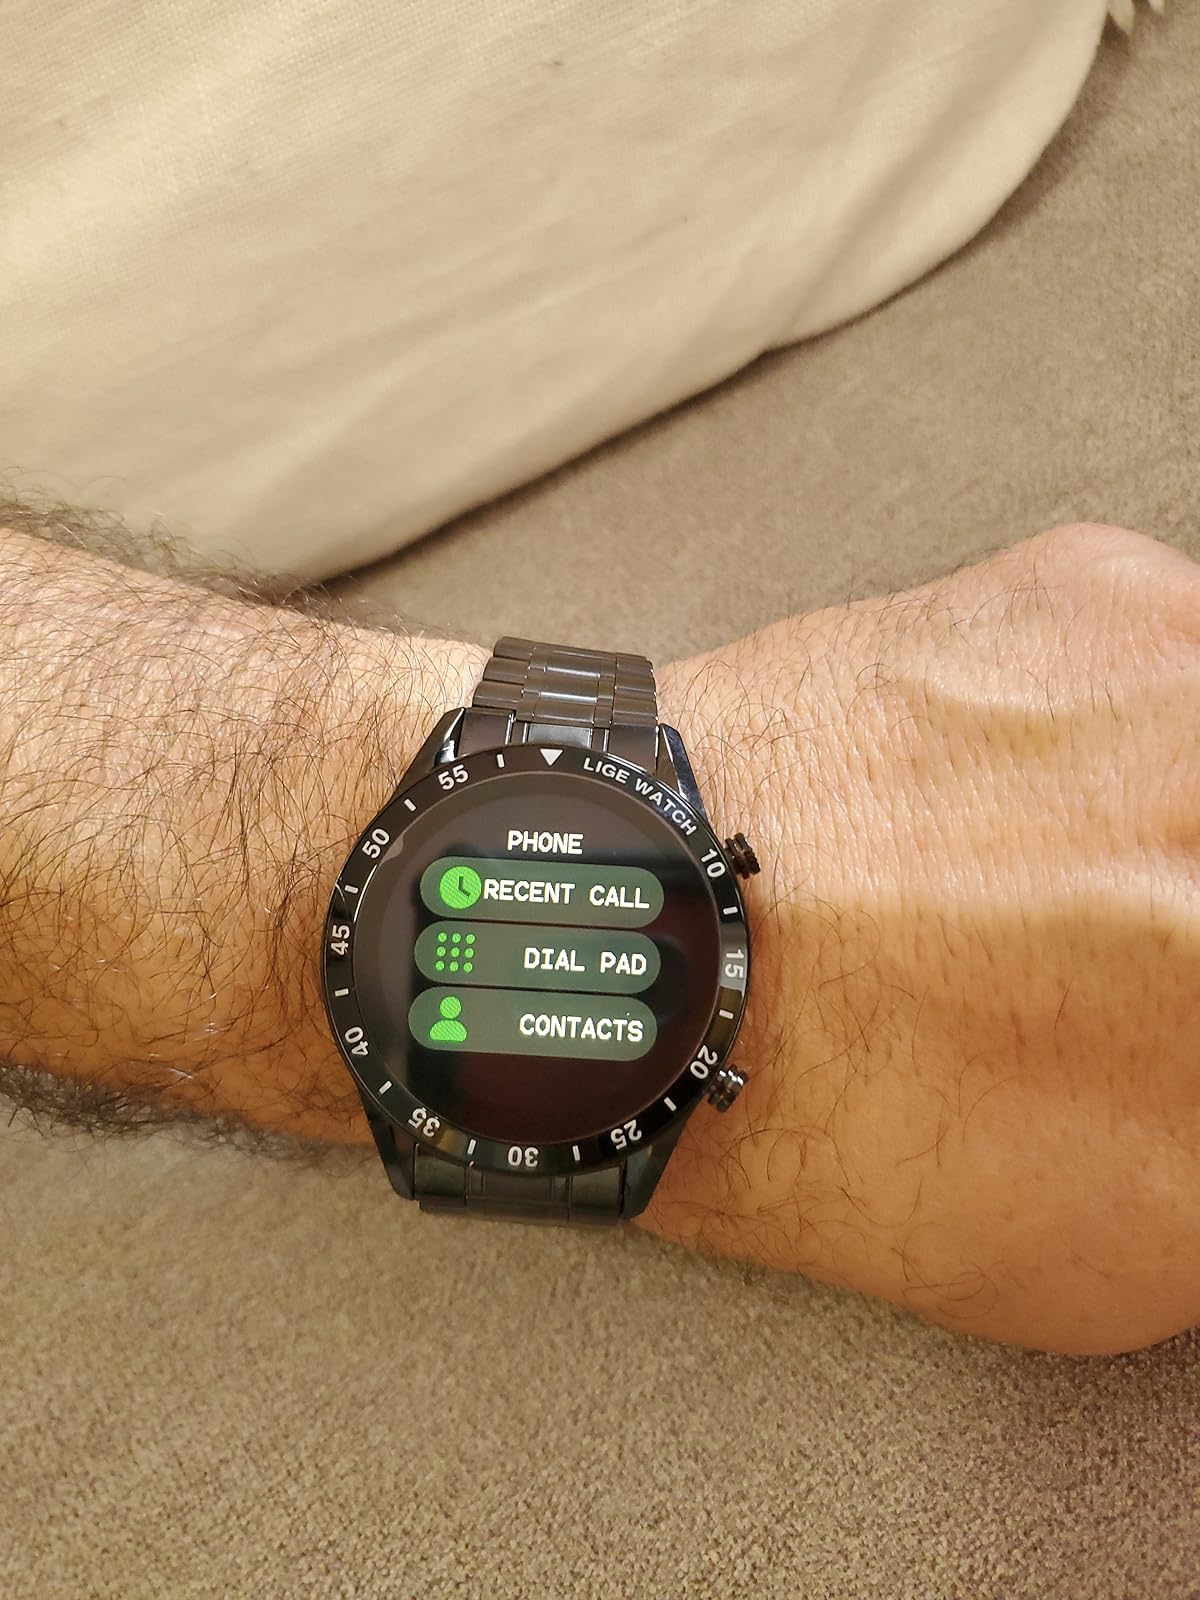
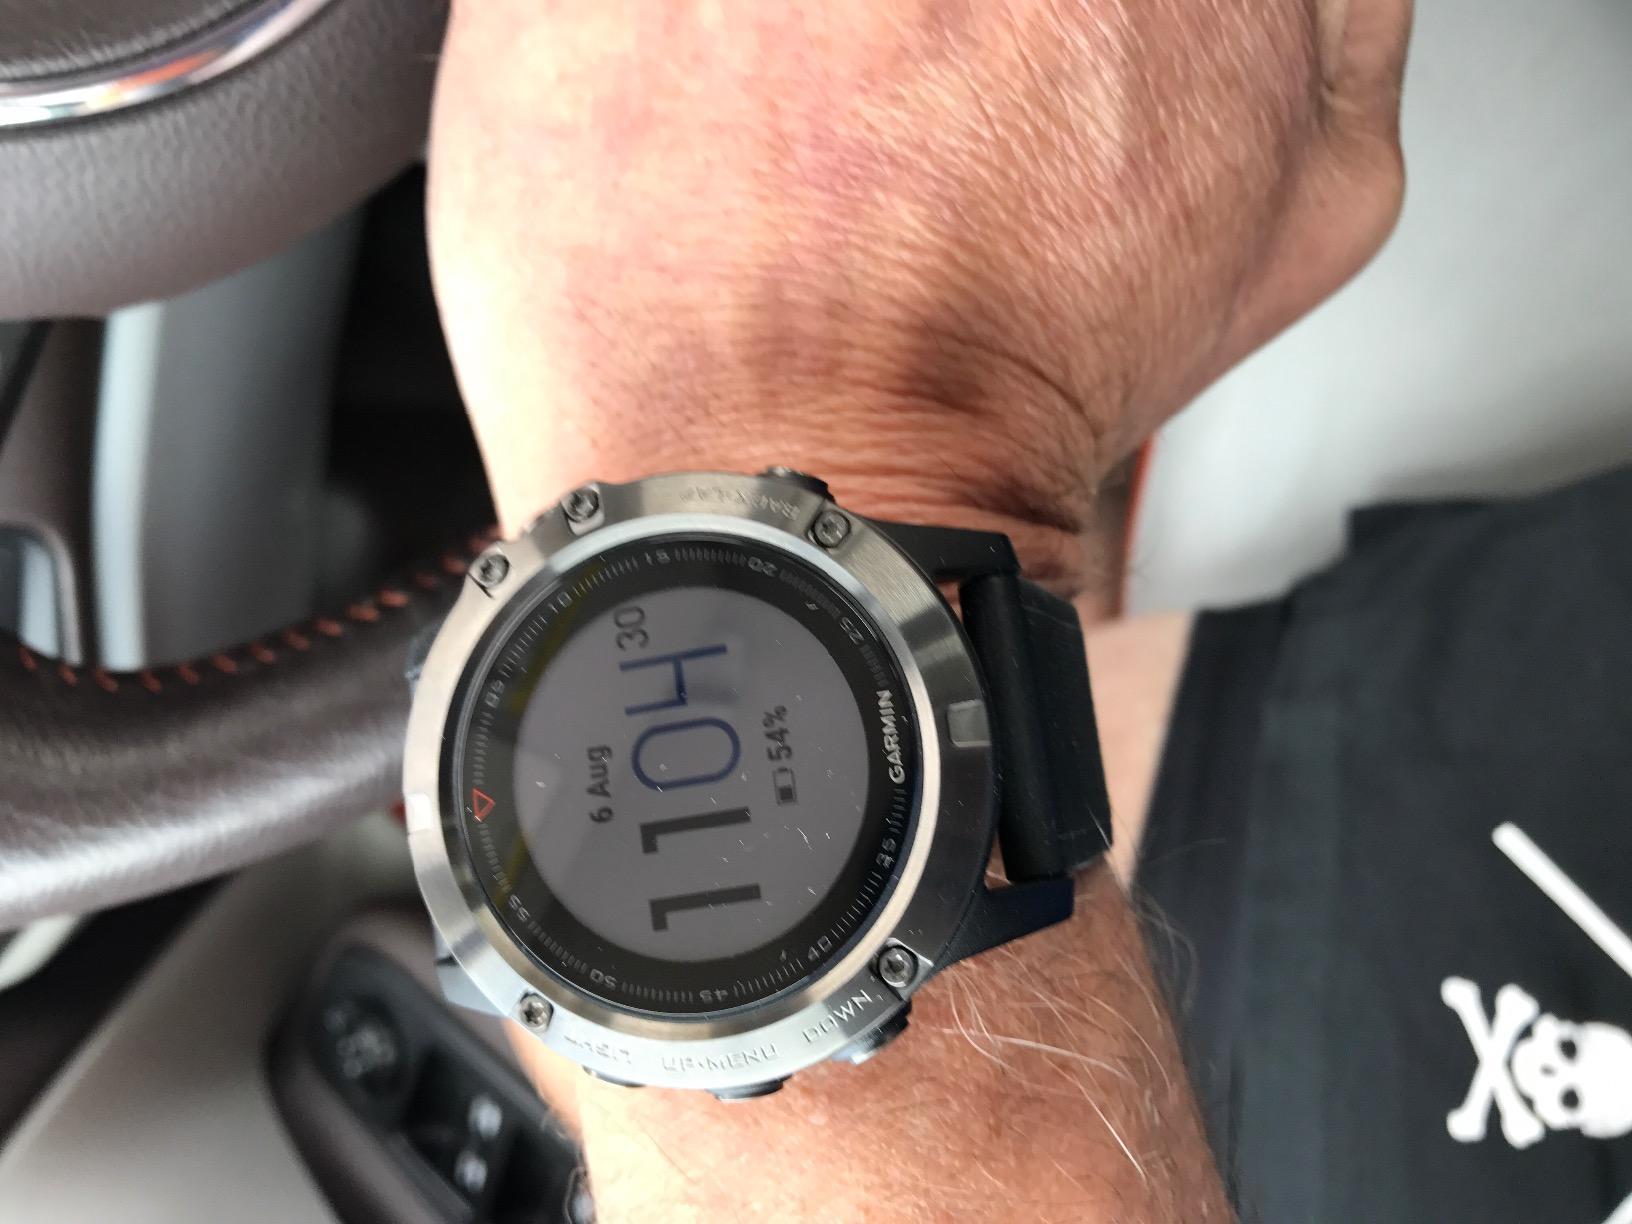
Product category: smartwatch
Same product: no